Bulky cyclopentadienyl ligands

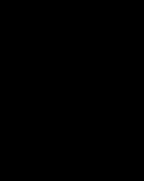
Structure of BuCH, a prototypical bulky cyclopentadiene.

In the area of organometallic chemistry, a bulky cyclopentadienyl ligand is jargon for a ligand of the type where R is a branched alkyl and "n" = 3 or 4. Representative examples are the tetraisopropyl derivative and the tris("tert"-butyl) derivative . These ligands are so large that their complexes behave differently from the pentamethylcyclopentadienyl analogues. Because they cannot closely approach the metal, these bulky ligands stabilize high spin complexes, such as (CHBu)FeI. These large ligands stabilize highly unsaturated derivatives such as (CHBu)FeN.